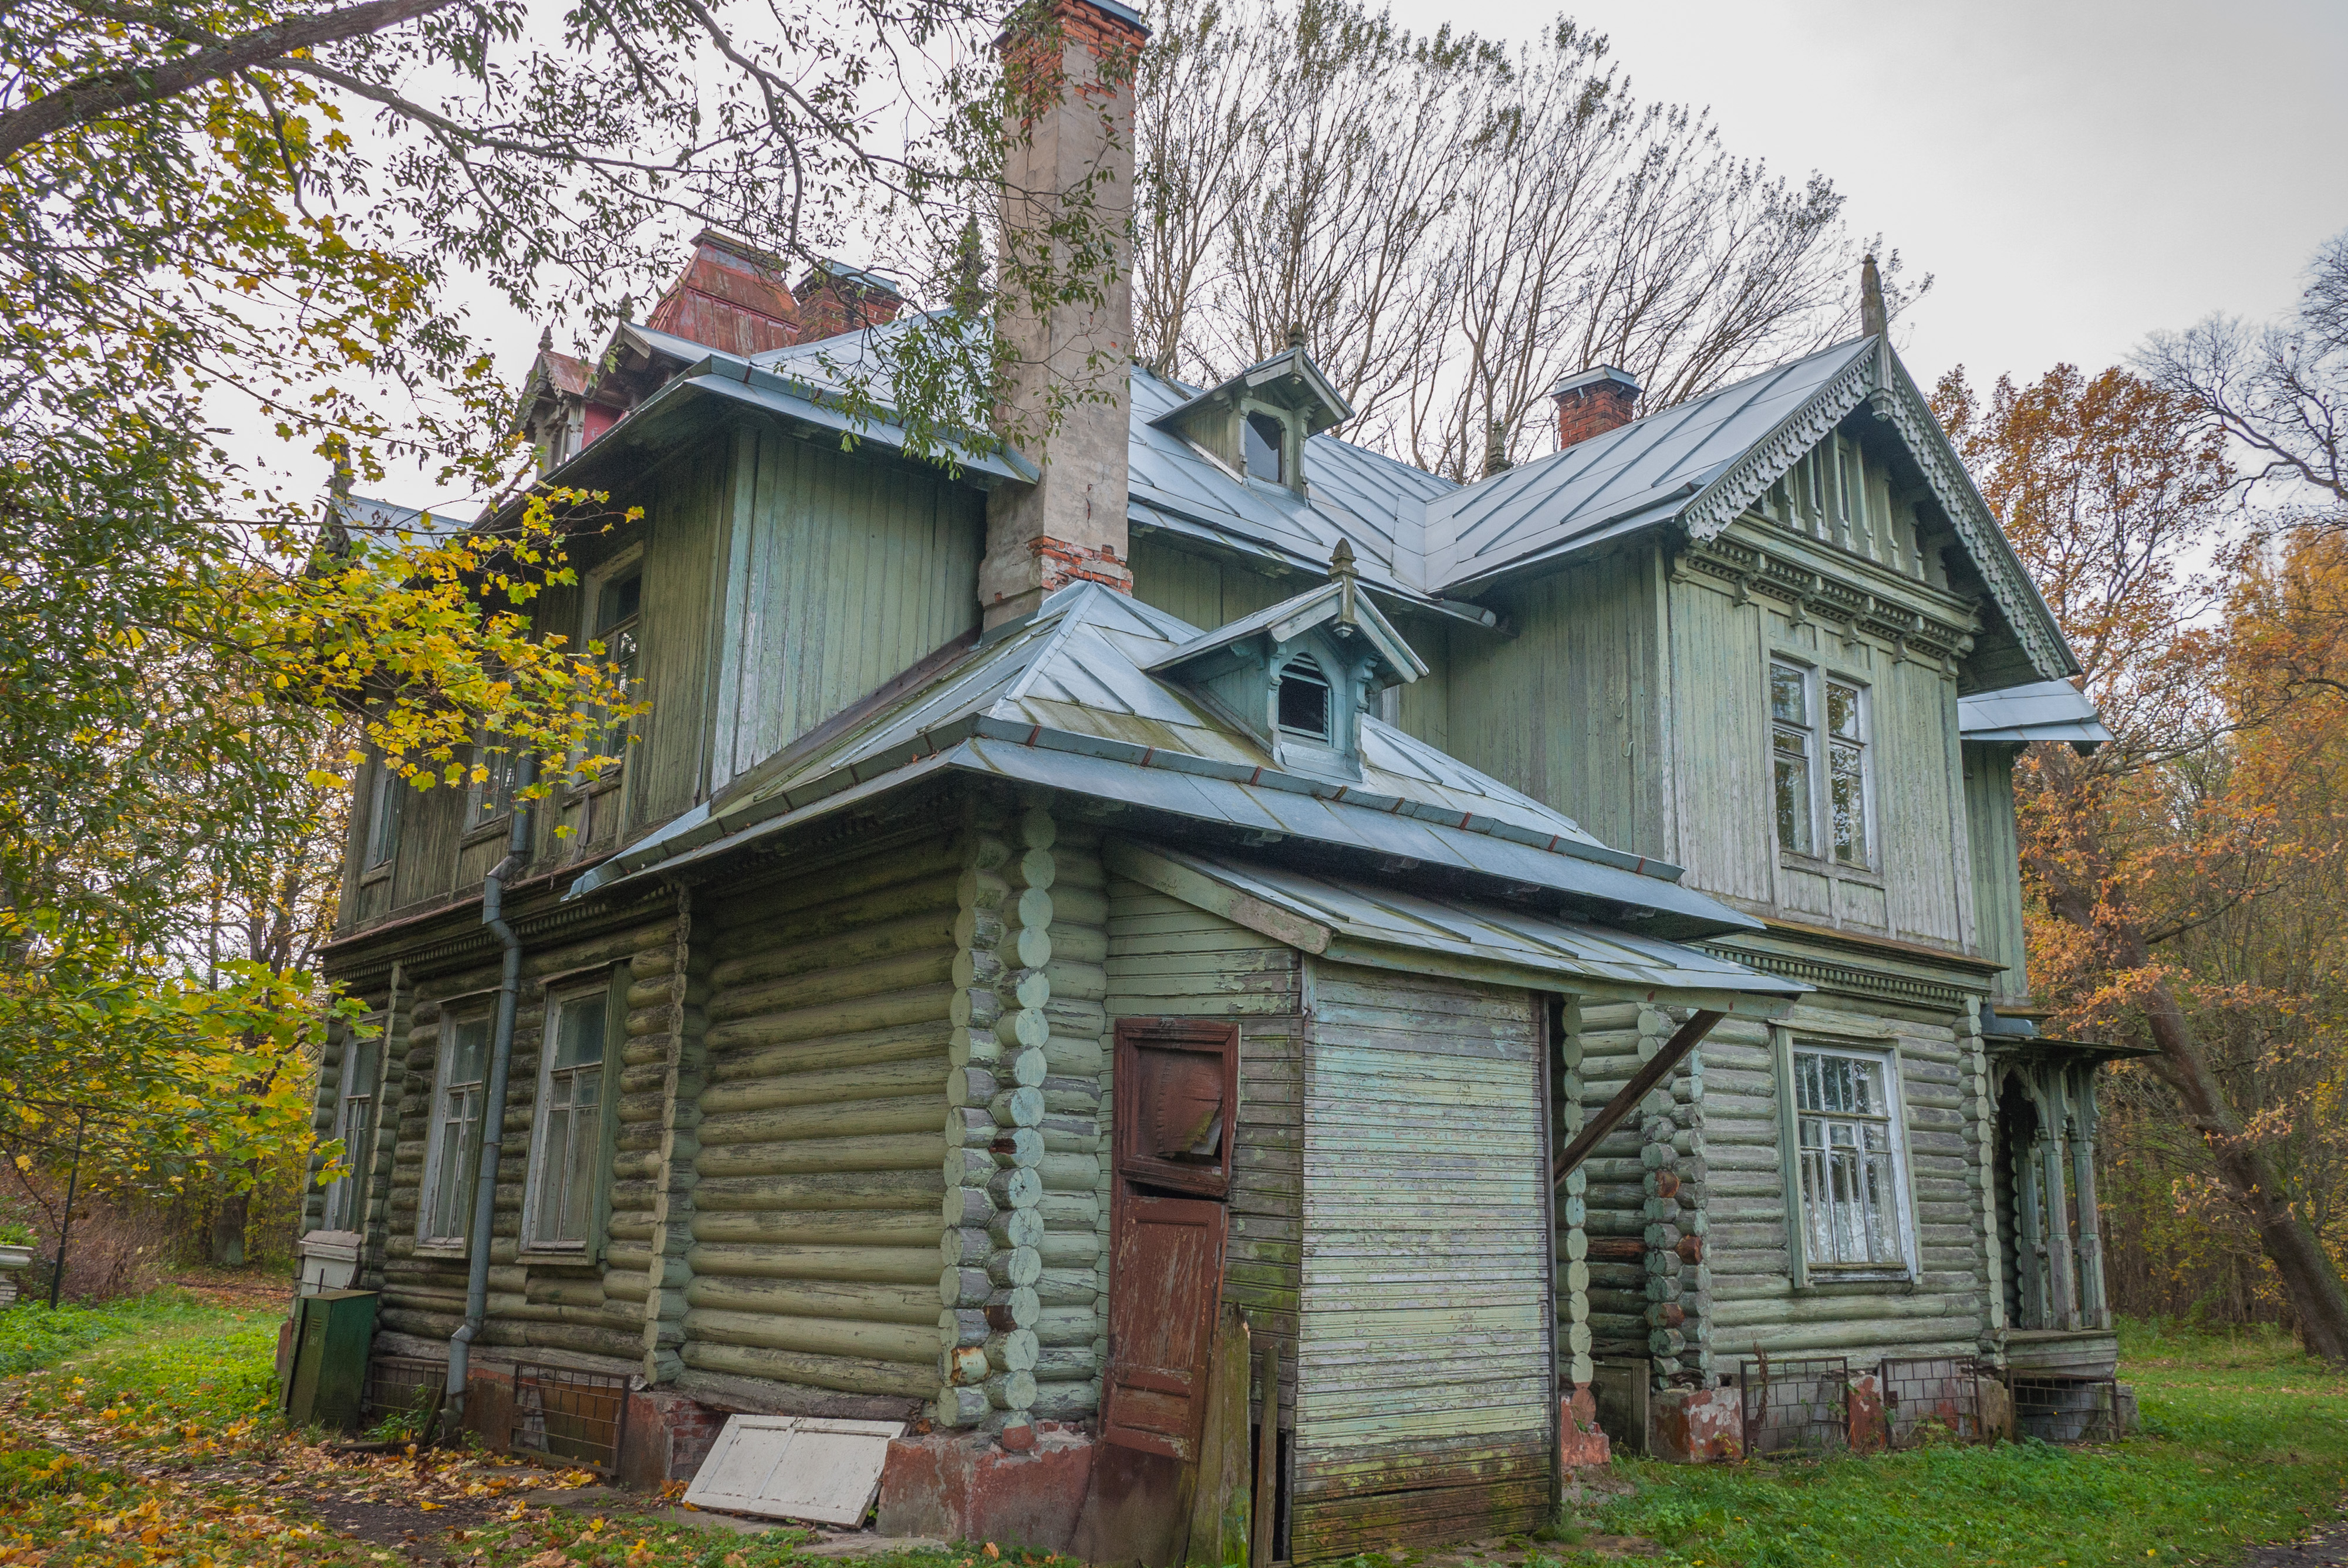
image, house, home, property, building, tree, siding, roof, farmhouse, rural area, cottage, real estate, architecture, estate, shack, residential area, historic house, log cabin, window, wood, plant, shed, manor house, plantation